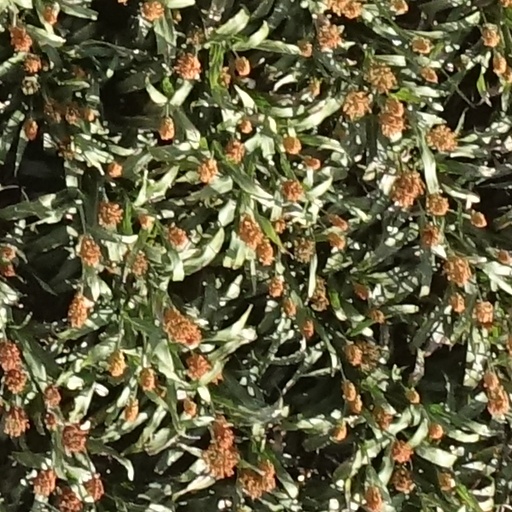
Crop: sorghum